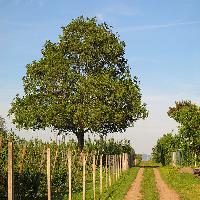
Weather: sun or clear